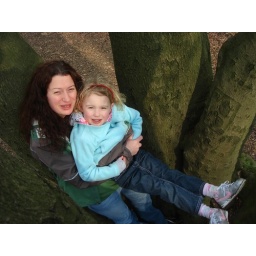
Couple of cats in the tree